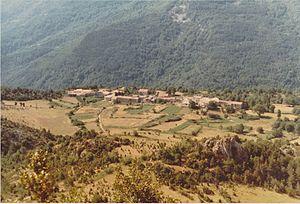
Quirbajou est une commune française, située dans le département de l'Aude en région Occitanie.